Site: brandenburg
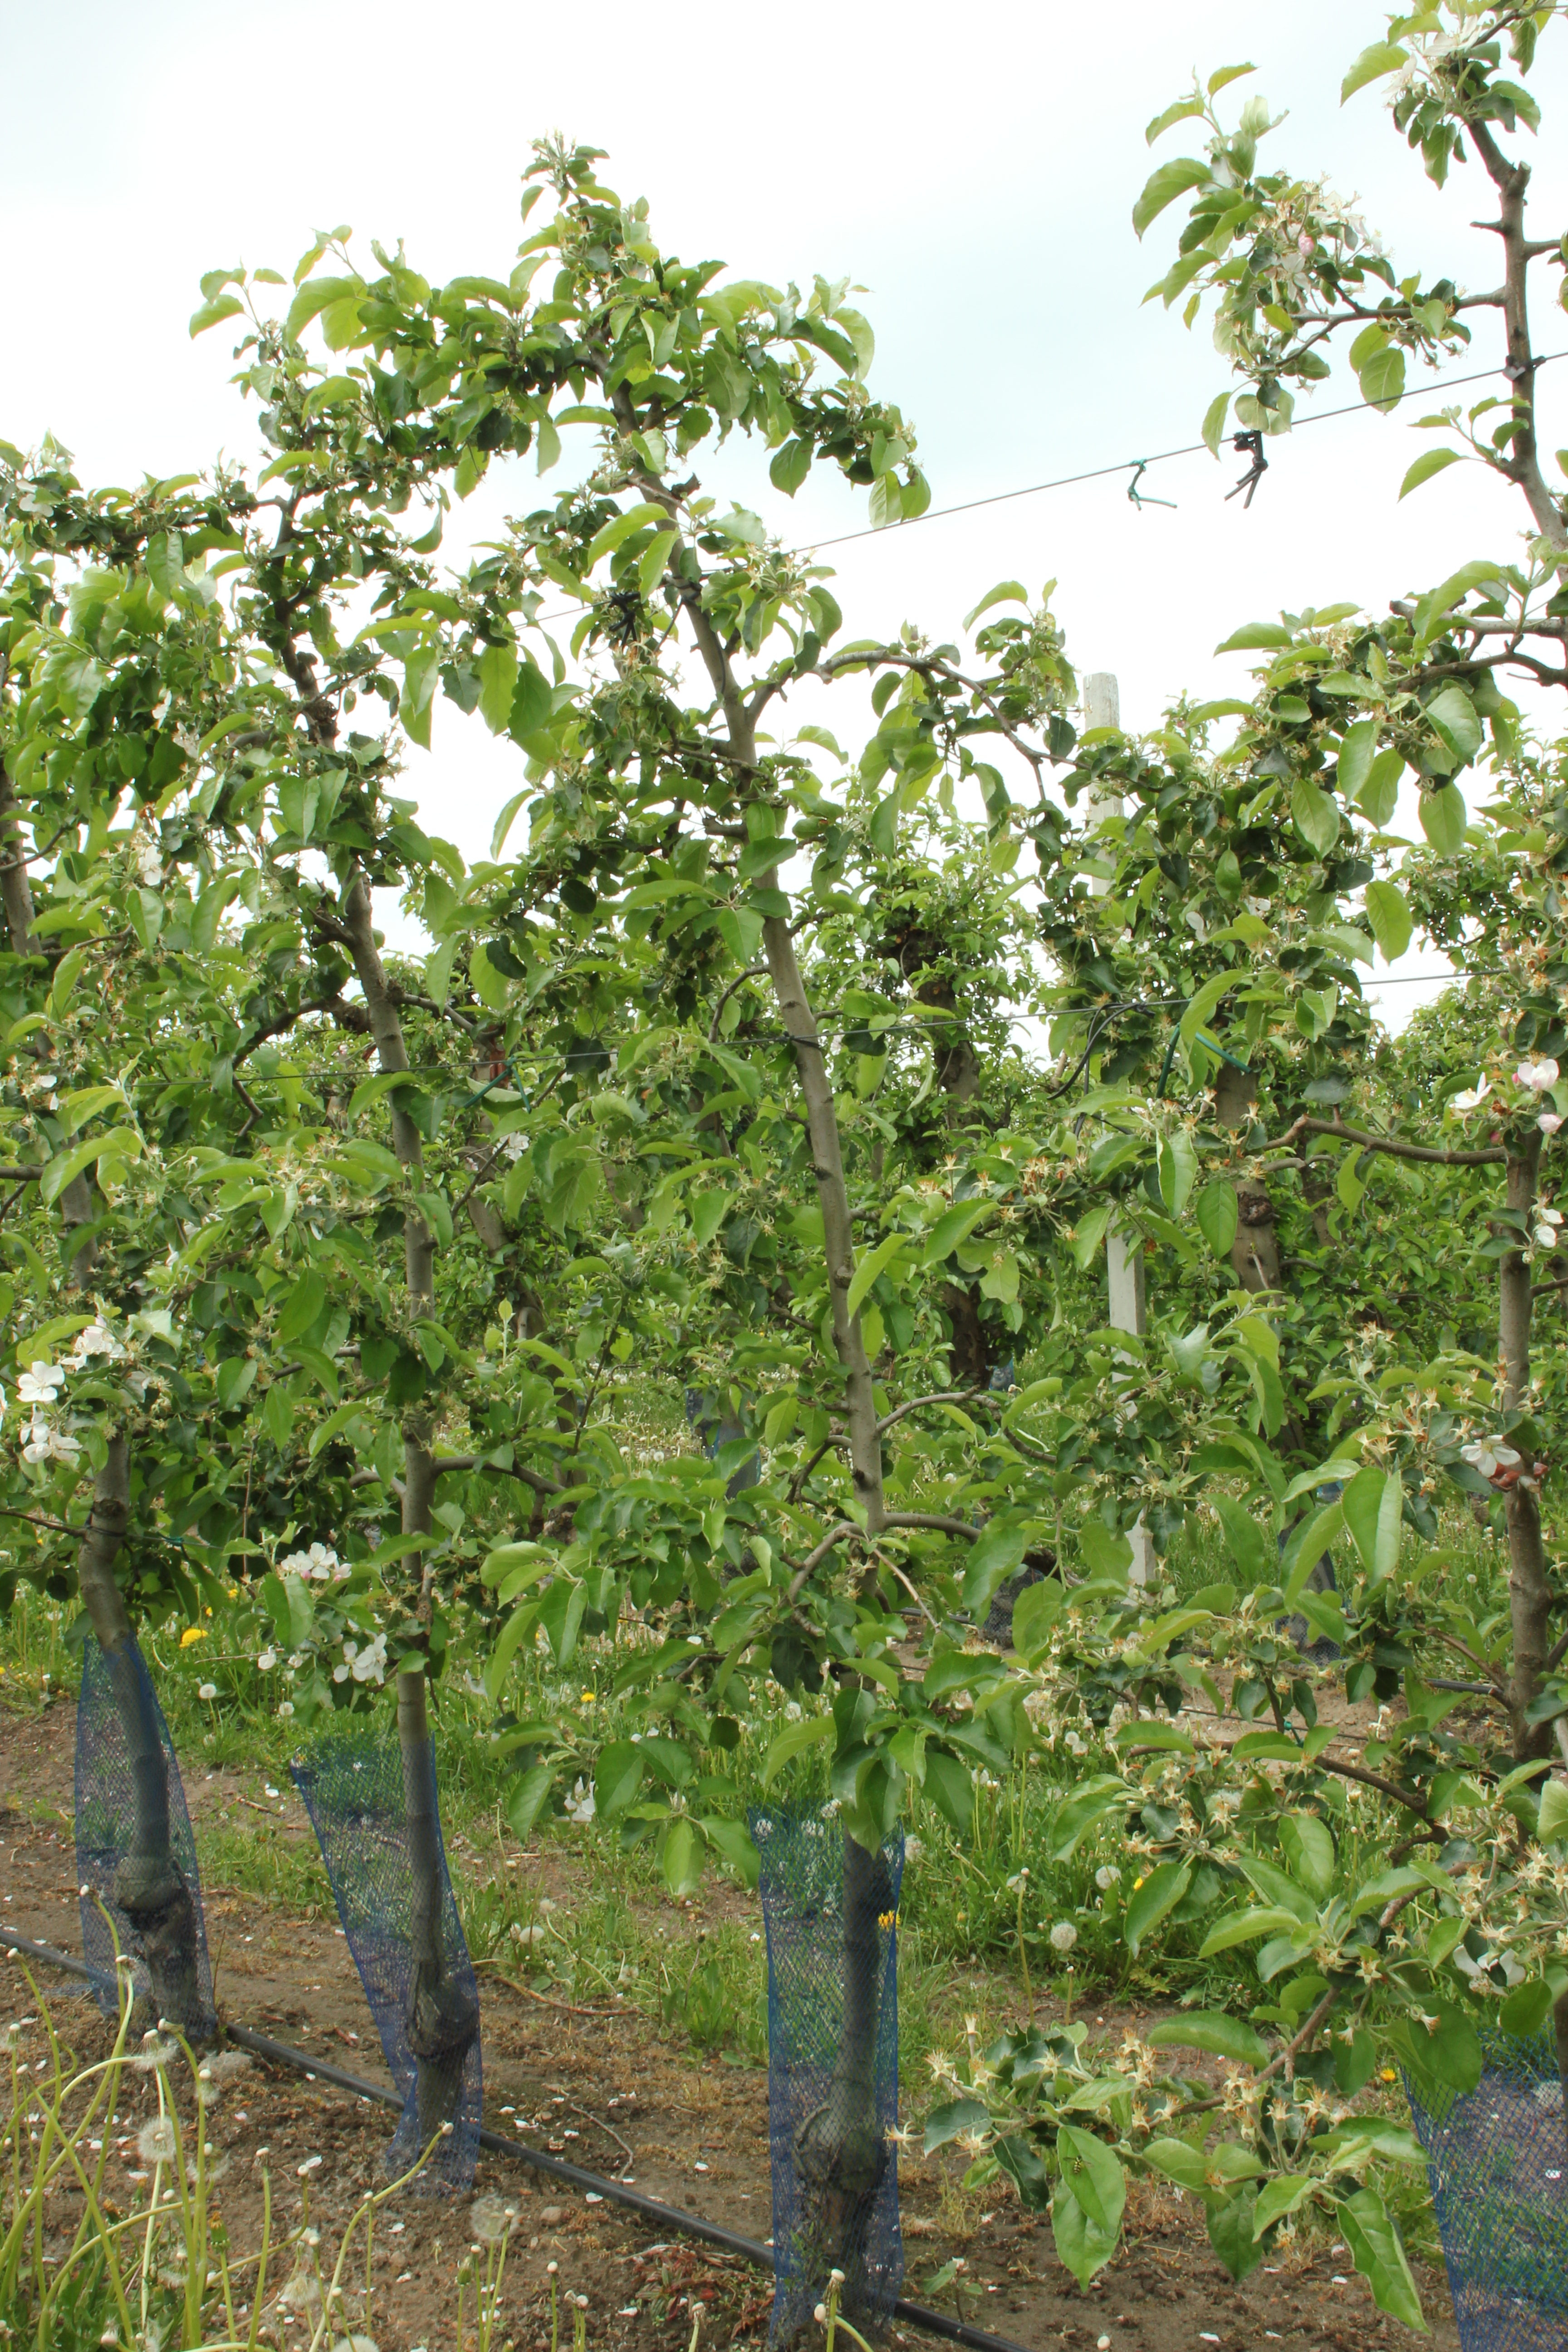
Growth stage (BBCH 67): Flowering